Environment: real
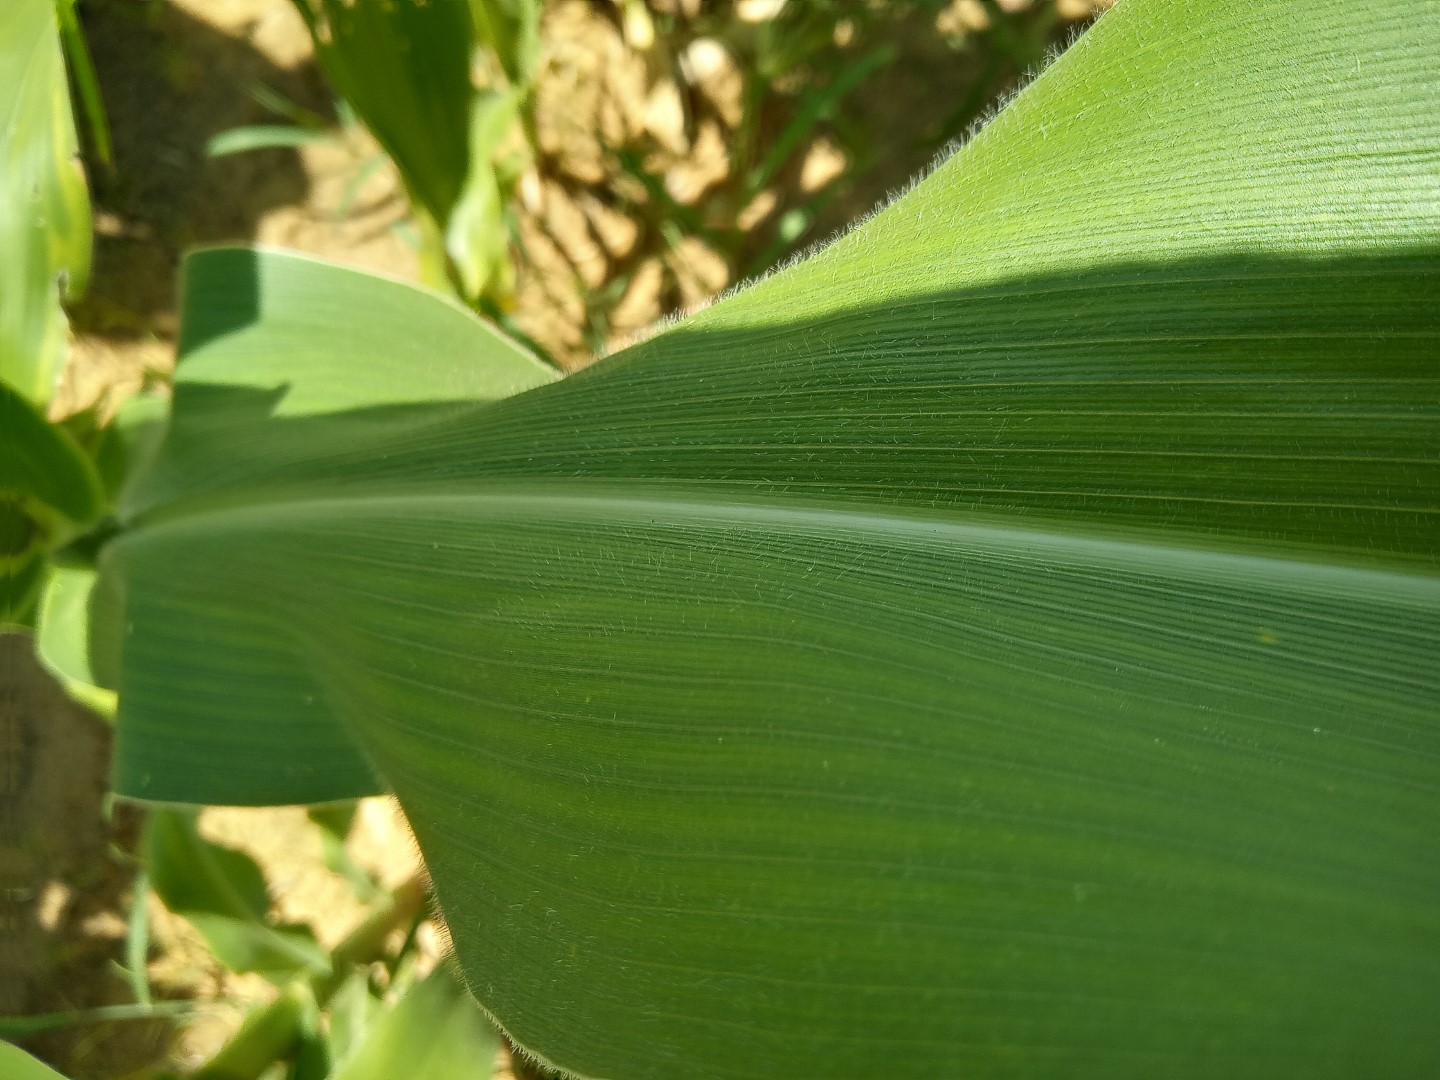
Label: healthy